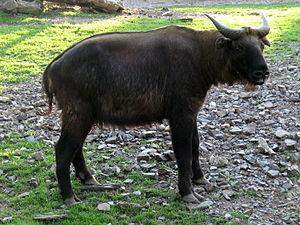
Un animal national est un animal choisi par une communauté comme son emblème en raison de sa représentativité, soit parce qu'il est caractéristique du territoire considéré, soit encore pour la Nouvelle Zélande le kiwi. Certains pays ont plusieurs animaux nationaux.